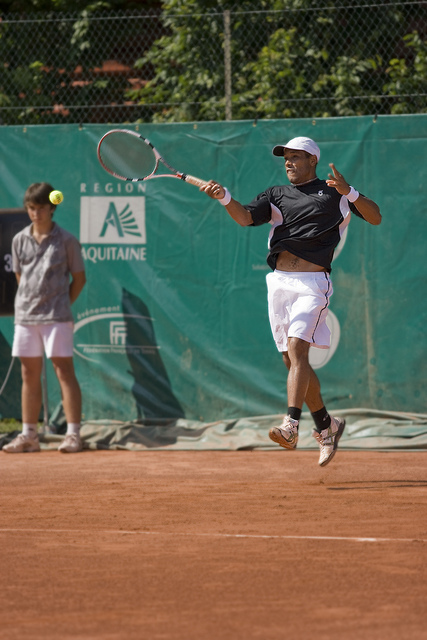
vận động viên tennis nam đang cầm vợt thi đấu trên sân